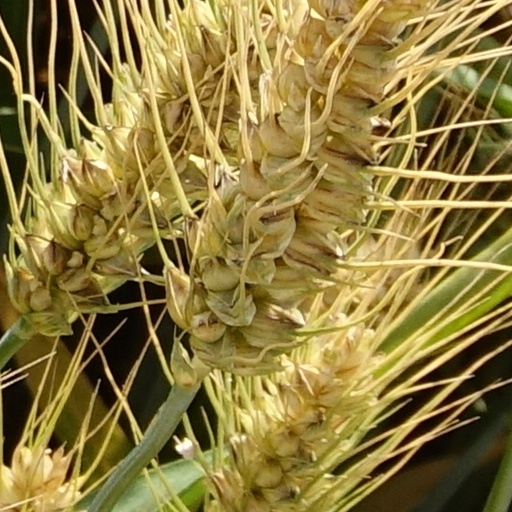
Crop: wheat